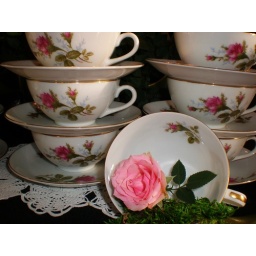
Vintage Mose Rose by Japan tea cups with fresh moss and pink rose on Great Grandmother Myrtle's crocheted linen